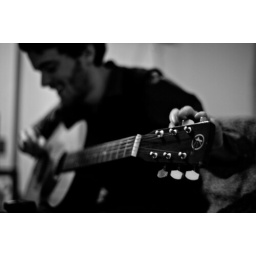
Mike in black and white